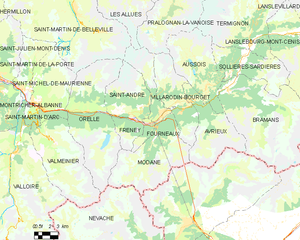
Carte des communes françaises